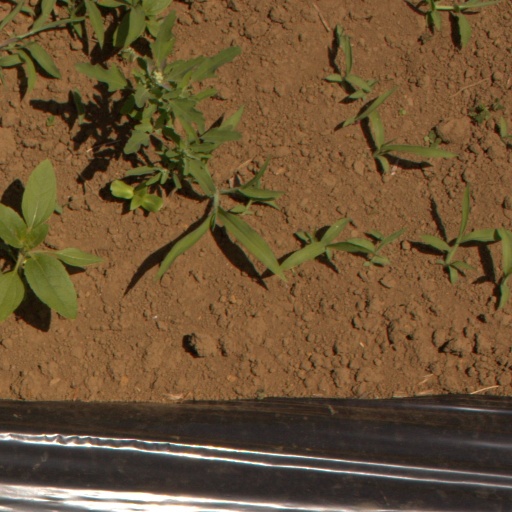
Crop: Jerusalem artichoke